Tabula Rogeriana

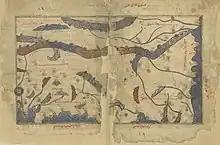
Map of al-Maghrib al-Aqsa and al-Maghrib al-Awsat (south-up) in MS arabe 2221, the oldest known surviving manuscript copy of Idrisi's .

The (lit. "The Excursion of One Eager to Penetrate the Distant Horizons"), commonly known in the West as the ' (lit. "The Book of Roger""'" in Latin), is an atlas commissioned by the Norman King Roger II in 1138 and completed by the Arab geographer Muhammad al-Idrisi in 1154. The atlas compiles 70 maps of the known world with associated descriptions and commentary of each specific location by Al-Idrisi.